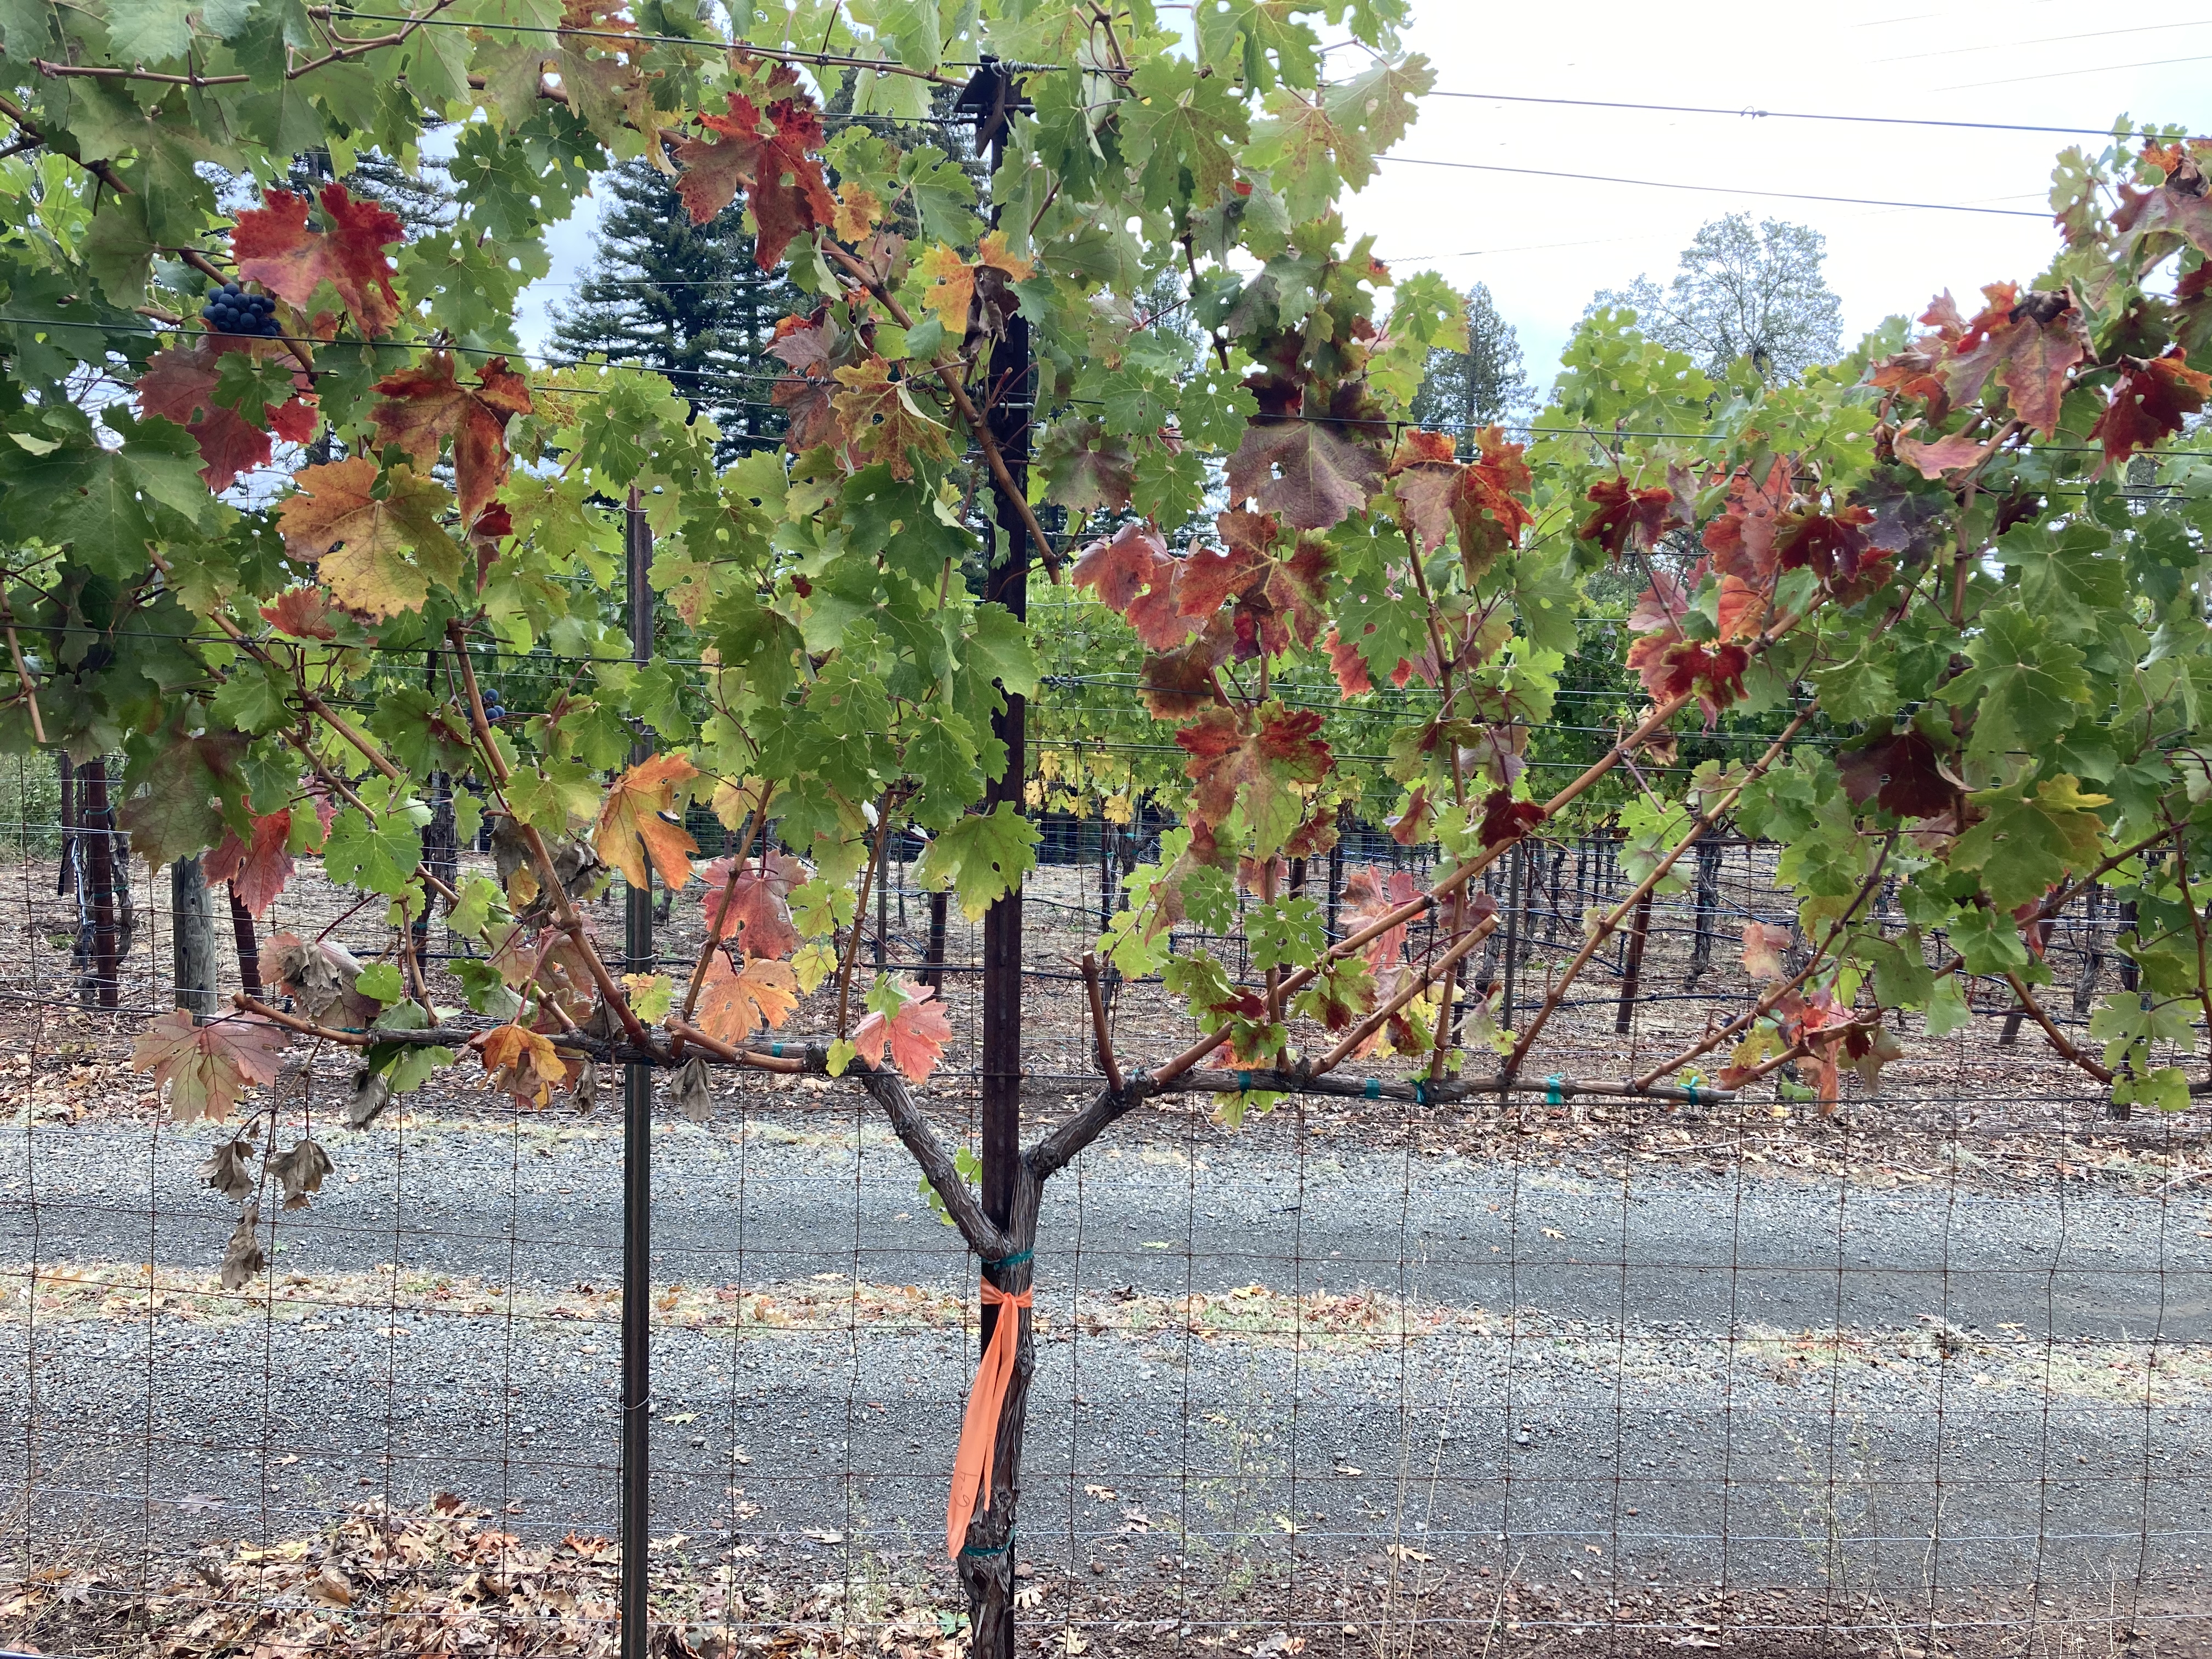
Label: Red Blotch